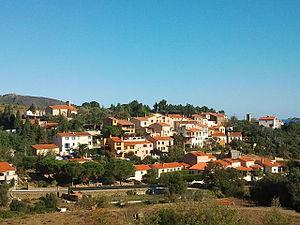
Le village de Cosprons
L'église Sainte-Marie de Cosprons est une église romane située au hameau de Cosprons, sur la commune de Port-Vendres, dans le département français des Pyrénées-Orientales.
Cosprons est un hameau situé sur les hauteurs de la commune de Port-Vendres, dans le département français des Pyrénées-Orientales.